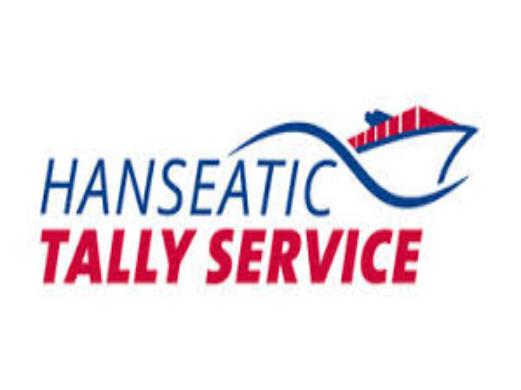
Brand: Hanseatic
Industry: Electronic